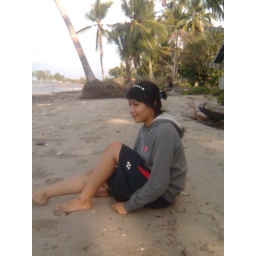
sitting on the white sand in Talisayan beach